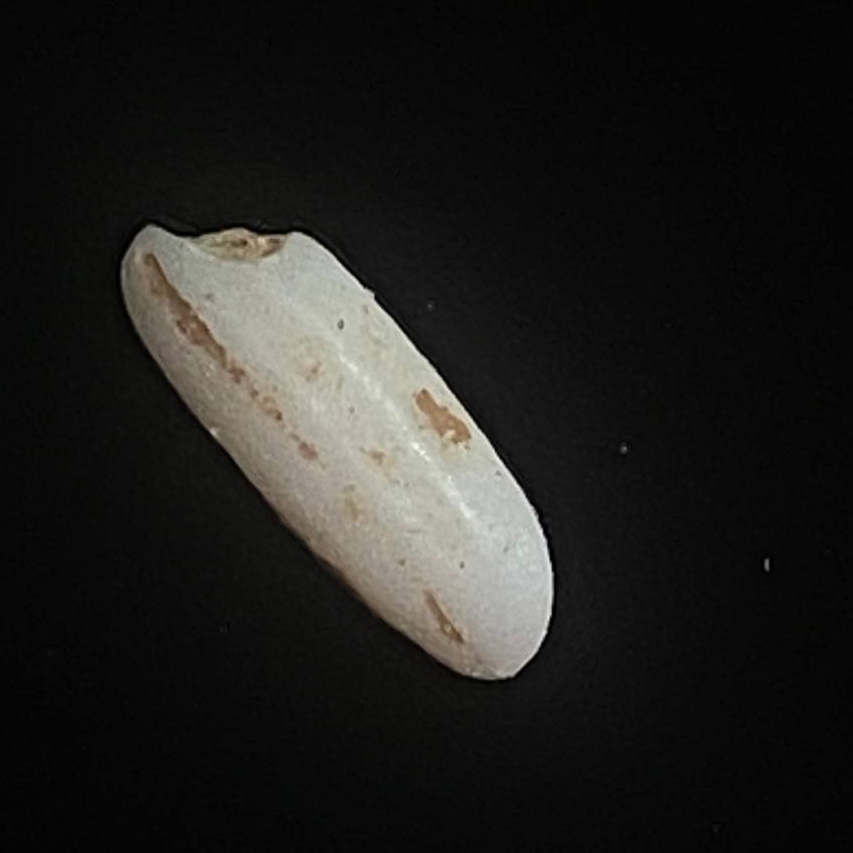
Rice variety: Lal_Binni